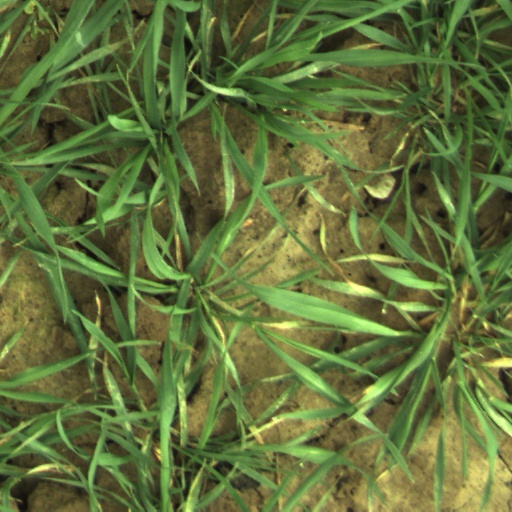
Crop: wheat